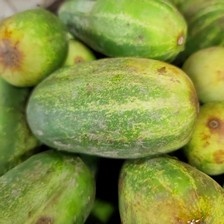
Label: cucumber